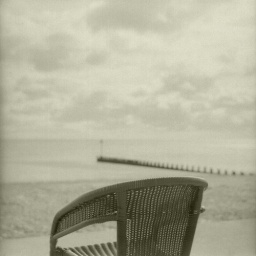
wicker chair near beach Bridlington